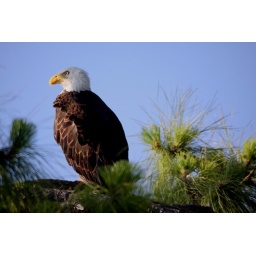
Visiting Bald Eagle on pine tree at Prestancia, Sarasota, FL. Picture taken by Bernard Fay.